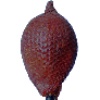
Label: Salak 1